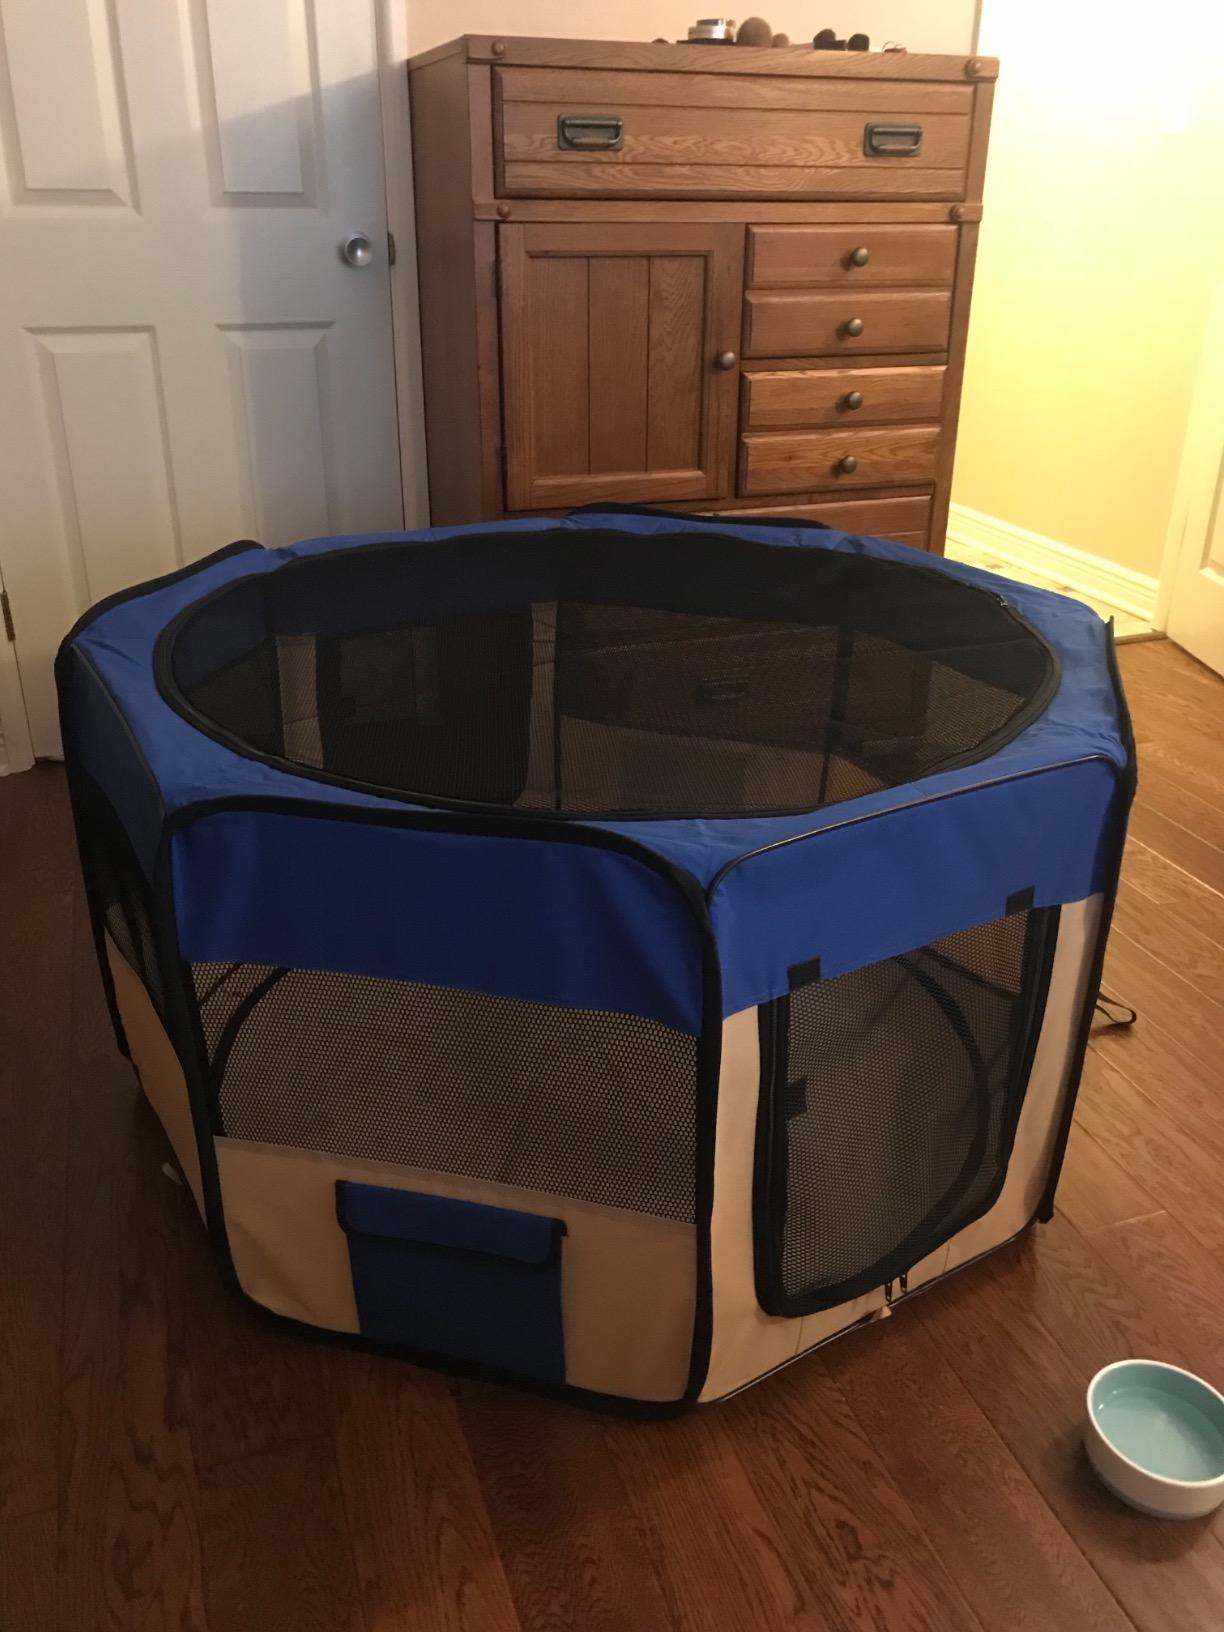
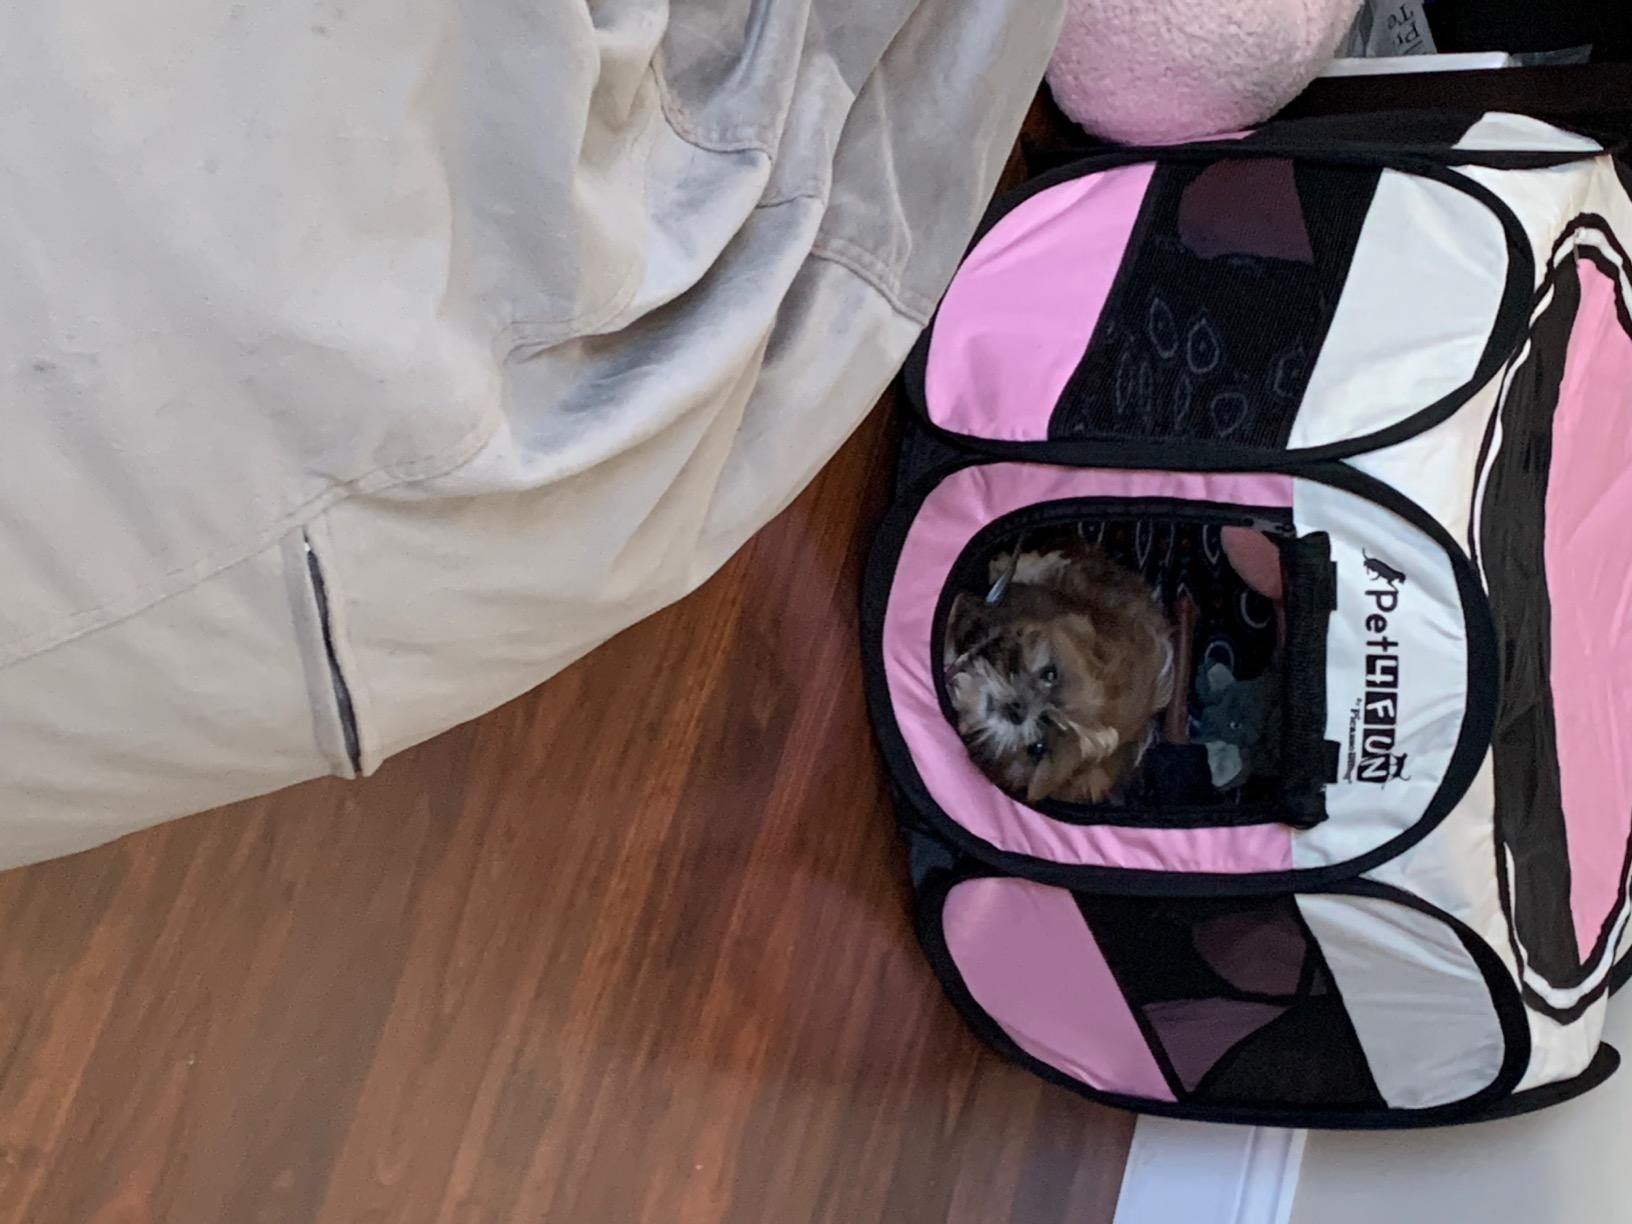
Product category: items_kennel
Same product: no